House of Religions

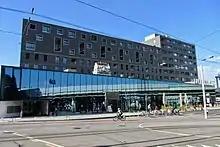

The House of Religions - Dialogue of Cultures (German: "Haus der Religionen - Dialog der Kulturen"; French: "Maison des religions") is a Swiss inter-religious institution in the city of Bern in Switzerland that houses worship rooms for eight faiths in one single building.